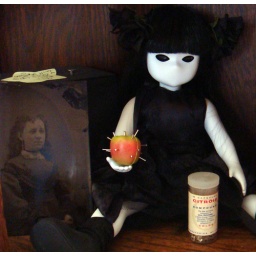
he lives on a lower shelf in the same cabinet with the dear babies....